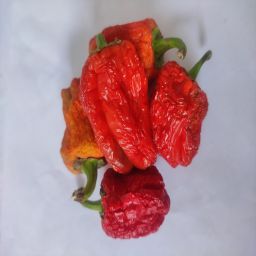
Crop: Bell Pepper
Quality: Dried